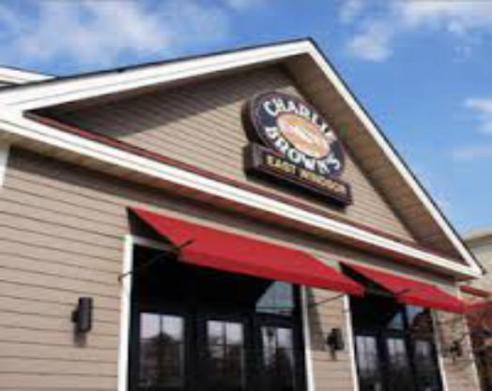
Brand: charlie brown's steakhouse
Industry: Food